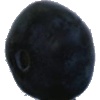
Label: Blueberry 1